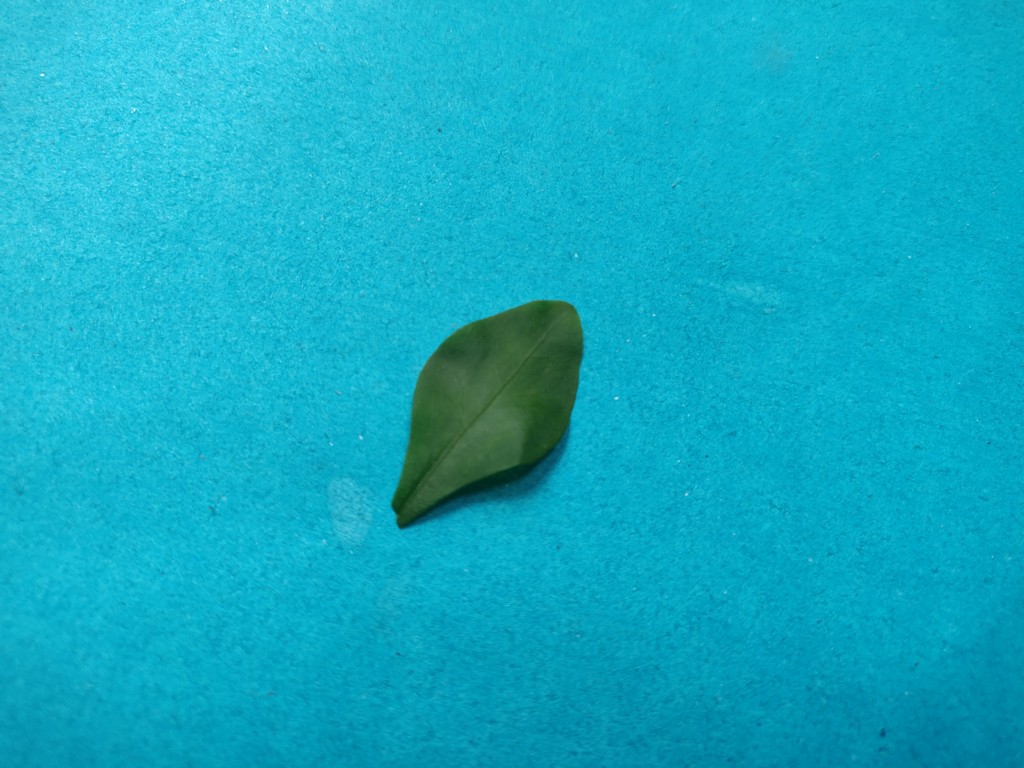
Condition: Healthy
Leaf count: single
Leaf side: front